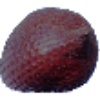
Label: salak